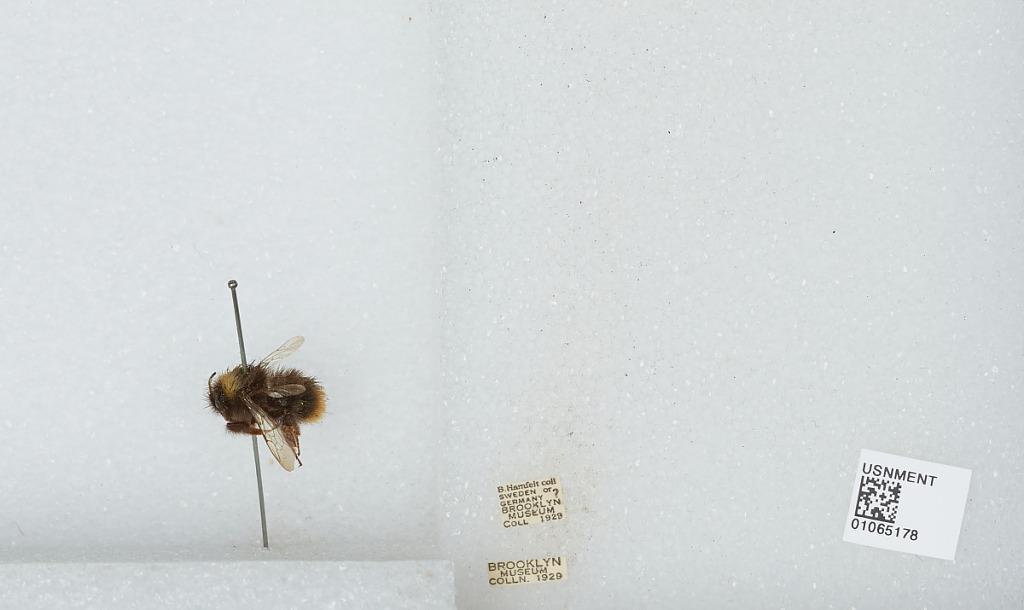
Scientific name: Bombus sp.
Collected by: B. Hamfelt
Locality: Sweden or Germany